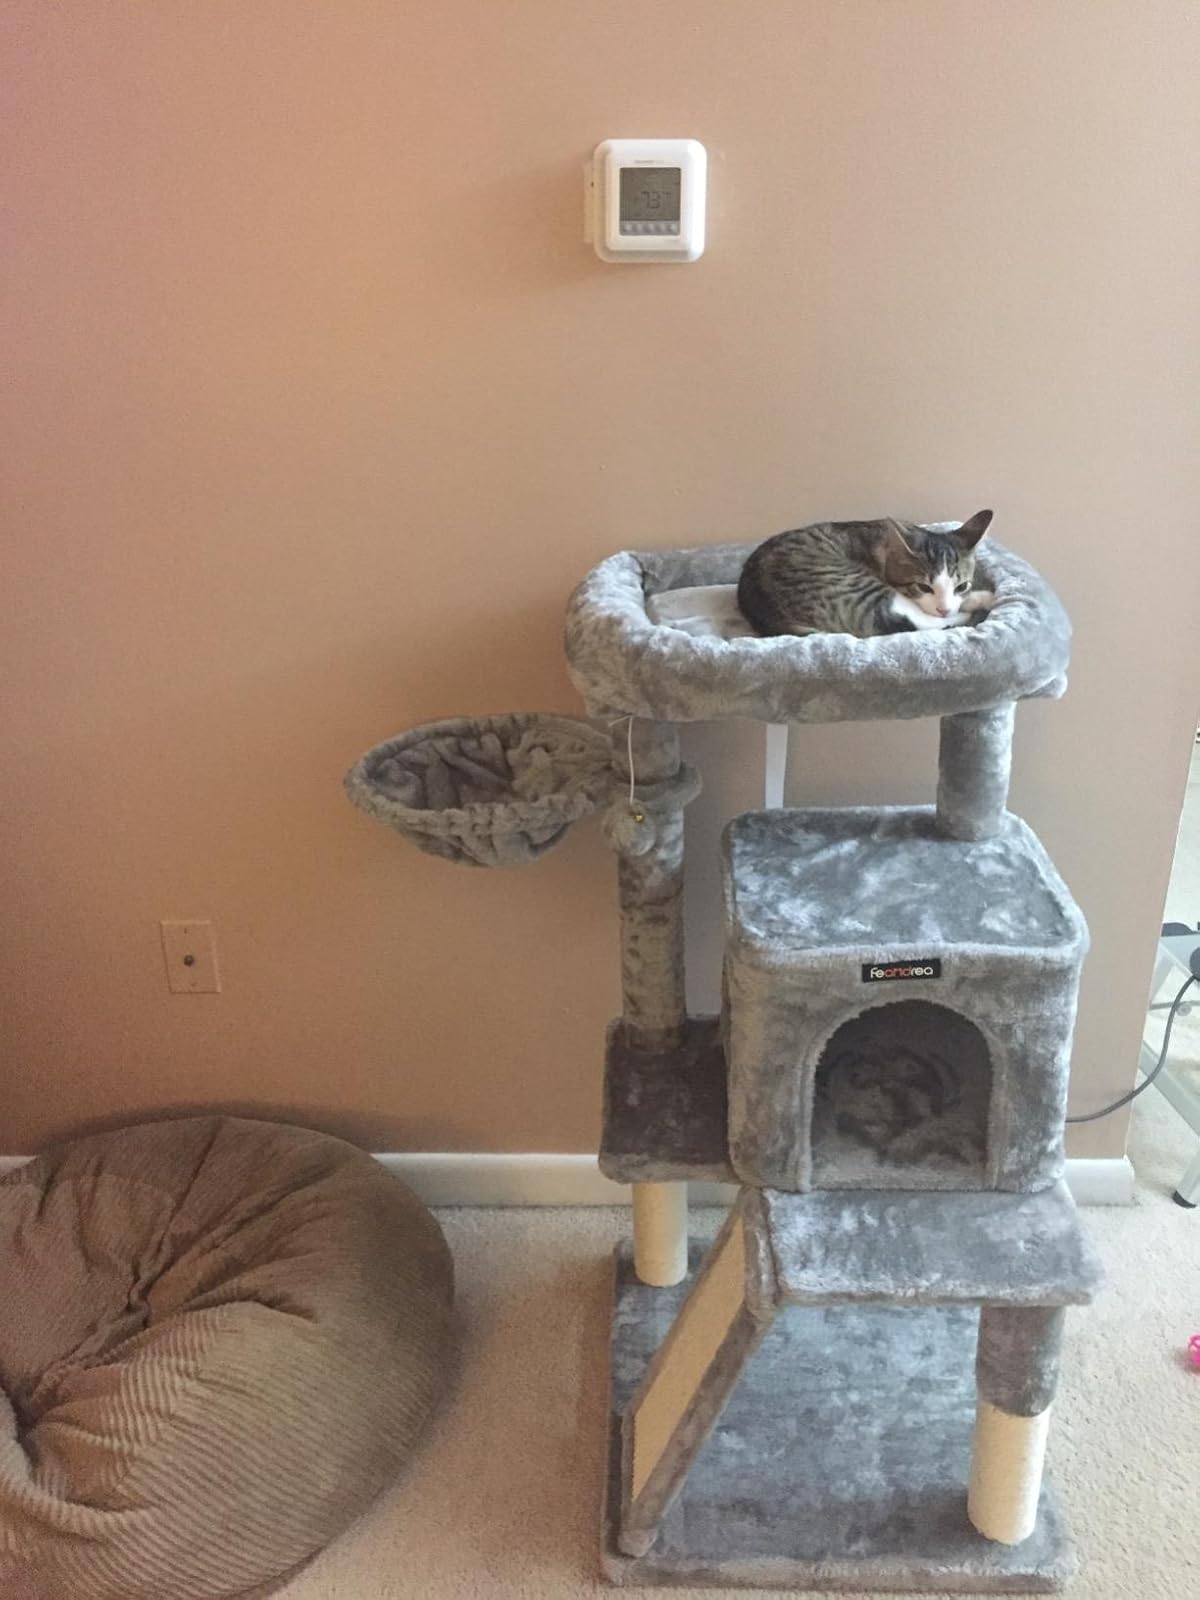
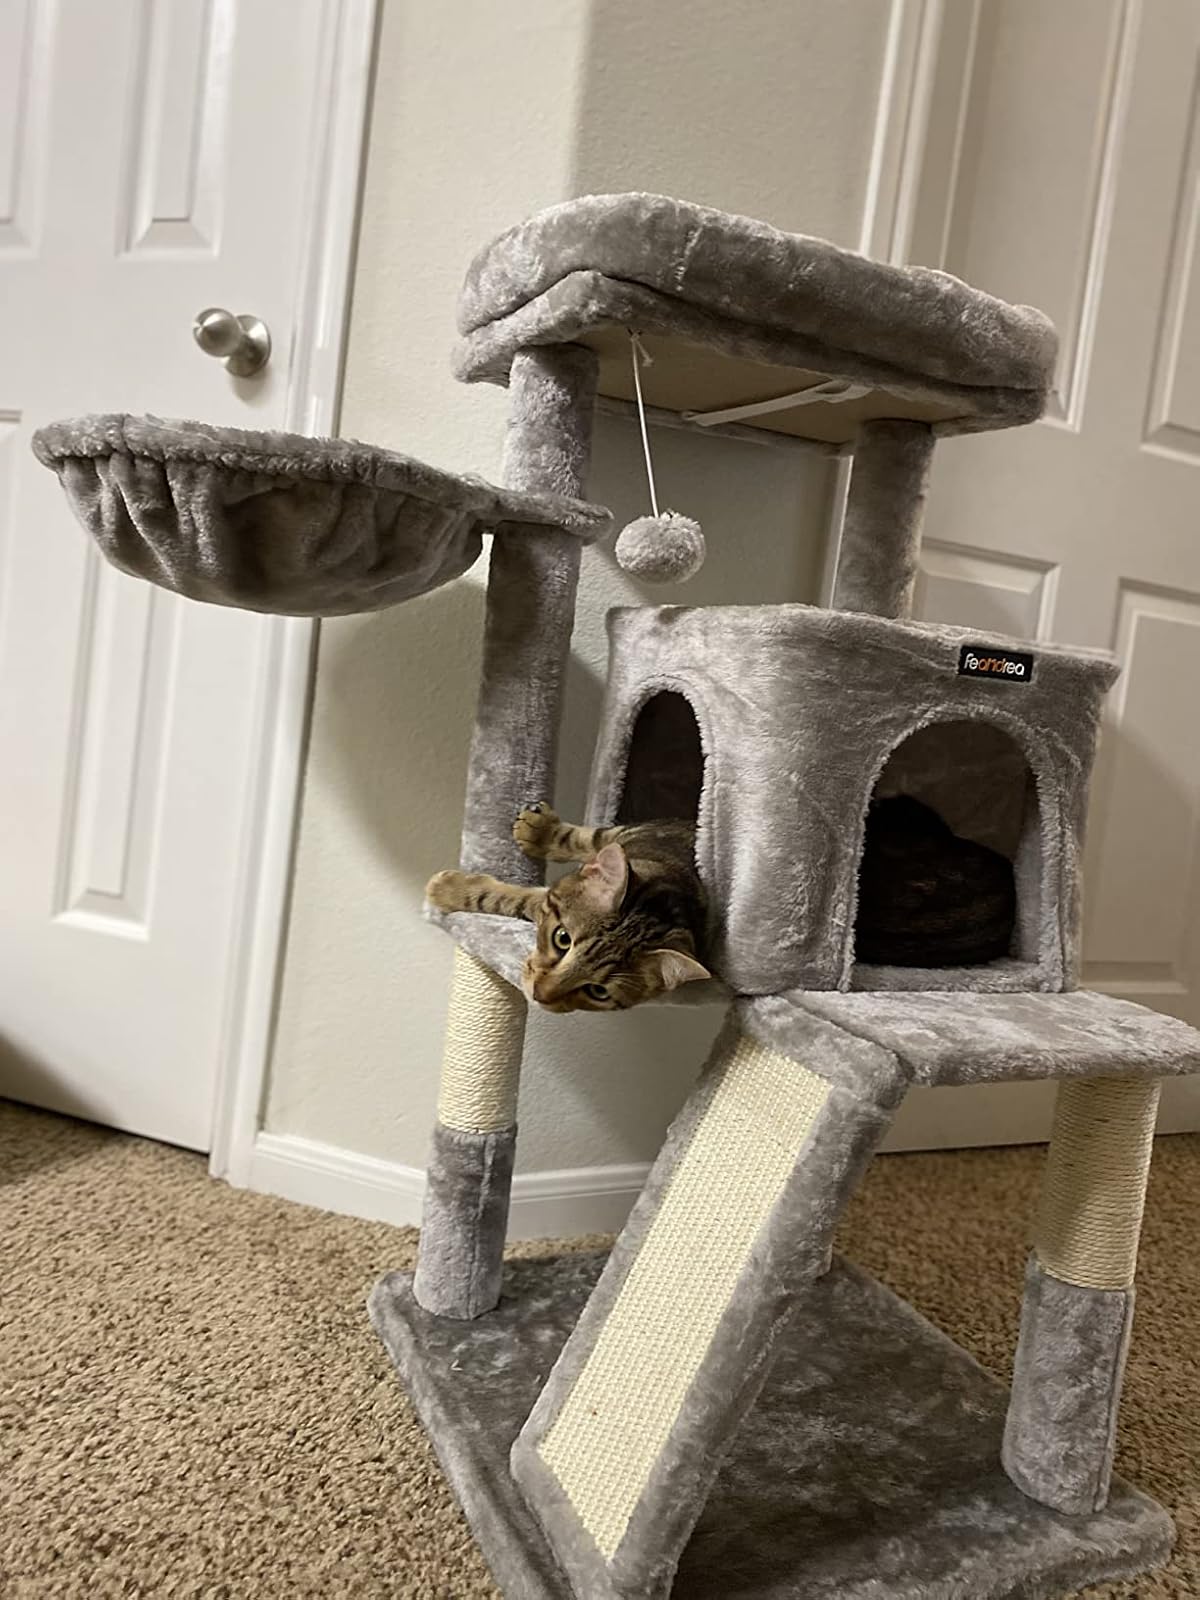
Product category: items_cat tree
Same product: yes